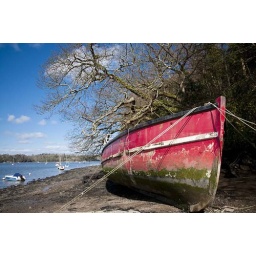
On the beach below Greenway, Agatha Christie's country home on the river Dart in Devon.